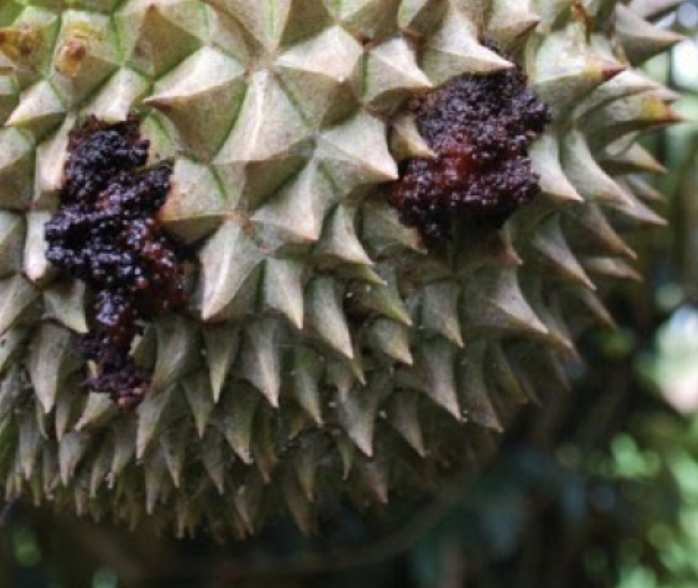
Label: fruit_rot